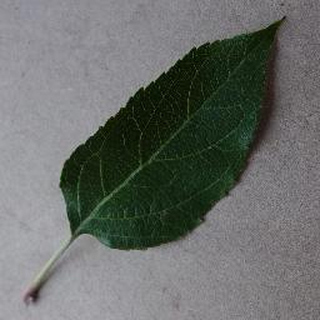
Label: healthy_apple